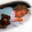
Label: girl